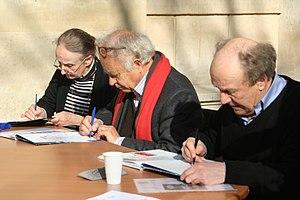
Séance de dédicaces au Festival BD des Grandes Écoles à l'École Normale de Paris le 28 février 2009. de droite à gauche